Wilfredo Vázquez Jr.

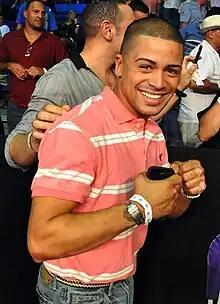
Vázquez Jr. in 2011

Wilfredo Vázquez Jr. (born June 18, 1984) is a Puerto Rican former professional boxer who competed from 2006 to 2016, and held the WBO junior featherweight title from 2010 to 2011. He is the son of former world champion Wilfredo Vázquez.